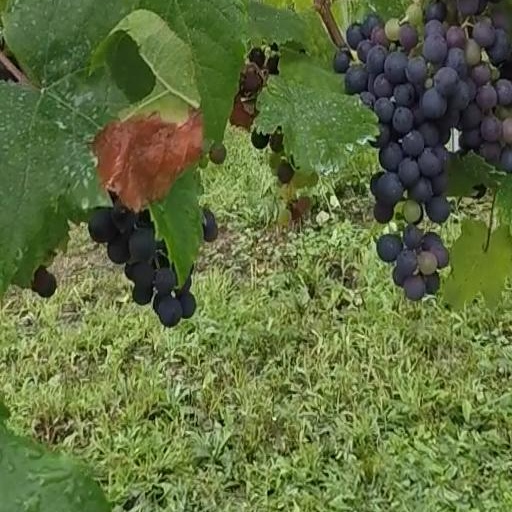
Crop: grape